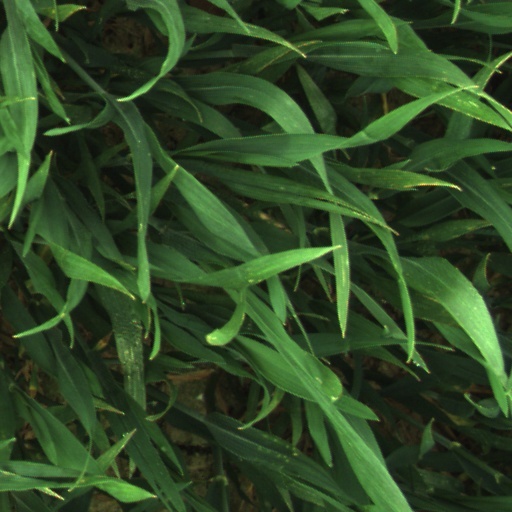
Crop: wheat